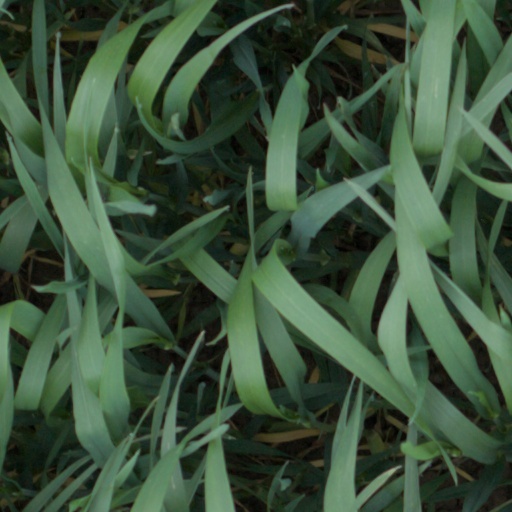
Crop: wheat